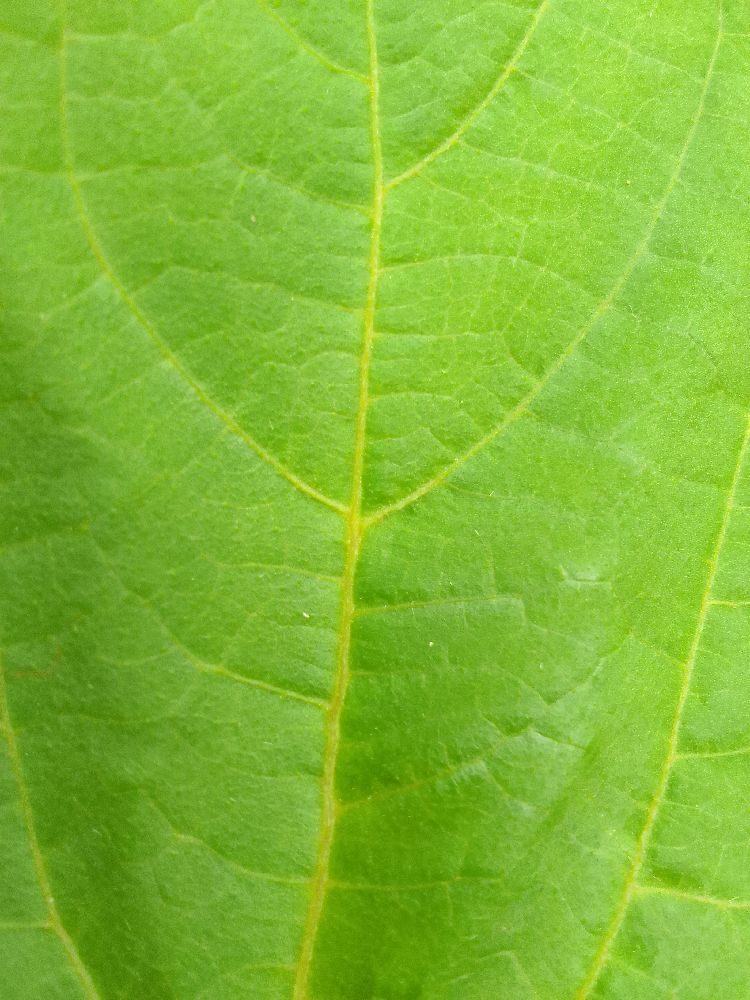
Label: healthy